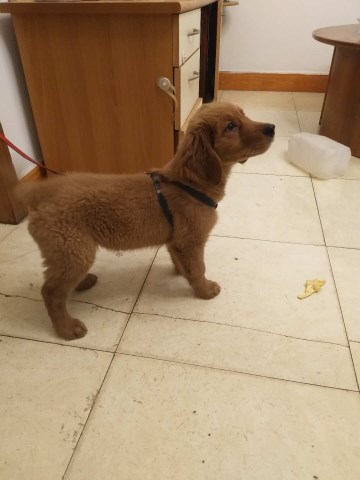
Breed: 5355-n000126-golden_retriever